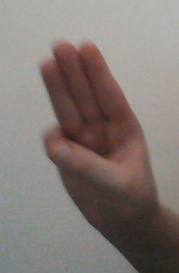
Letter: thaa